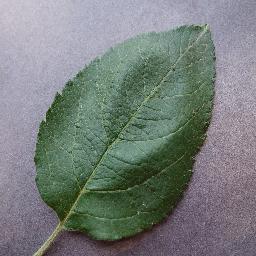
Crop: apple
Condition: healthy